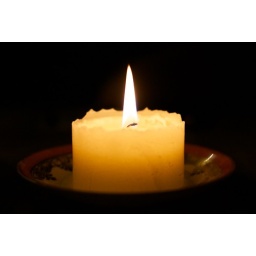
The candle at our table in the Duke of Cambridge bar/restaurant